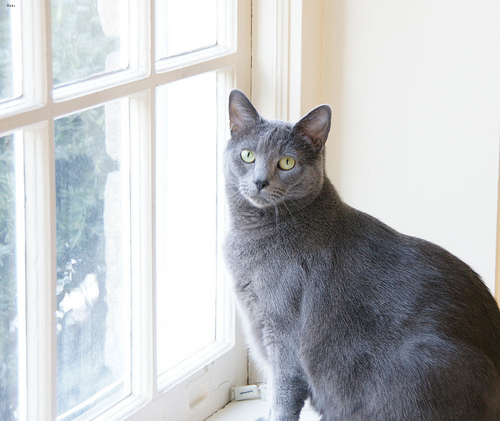
Breed: russian blue